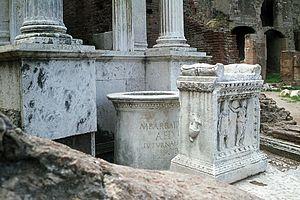
Dans la mythologie romaine Juturne était la déesse des fontaines, des puits et des sources.
Dans cette liste des édifices du Forum Romain sont recensés tous les monuments qui ont été construits sur et autour de l'esplanade du Forum, depuis la fondation de la ville jusqu'au début du VIIᵉ siècle, ainsi que les églises chrétiennes édifiées ou aménagées dans des bâtiments antiques depuis le VIᵉ siècle.
La fontaine de Juturne est une fontaine de Rome construite sur une source ou un puits sur le Forum Romain. La fontaine est associée à un autel dédié à la nymphe Juturne. Le nom de Lacus Iuturnae se rapporte aussi bien à la source qu'à l'autel qui se dresse tout près.